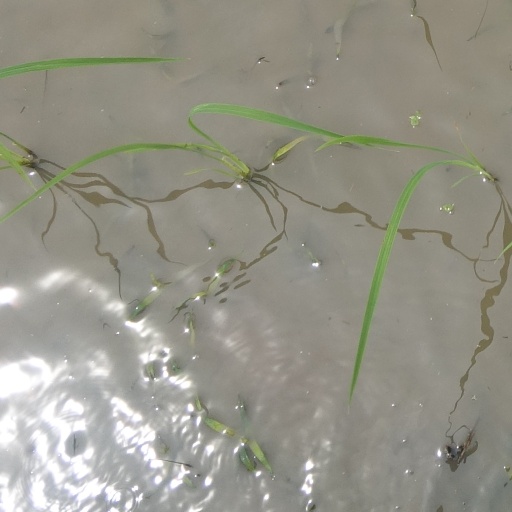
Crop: rice